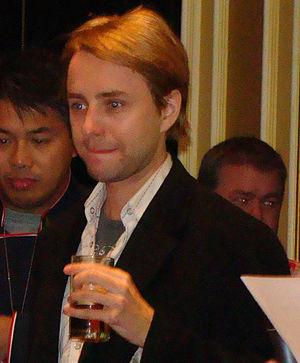
Angel est une série télévisée américaine en 110 épisodes de 42 minutes, créée par Joss Whedon et David Greenwalt et diffusée du 5 octobre 1999 au 19 mai 2004 sur le réseau The WB. C'est une série dérivée de la série télévisée Buffy contre les vampires.